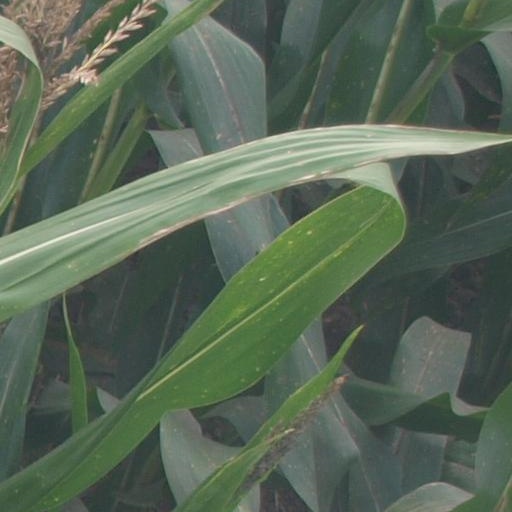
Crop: maize; corn